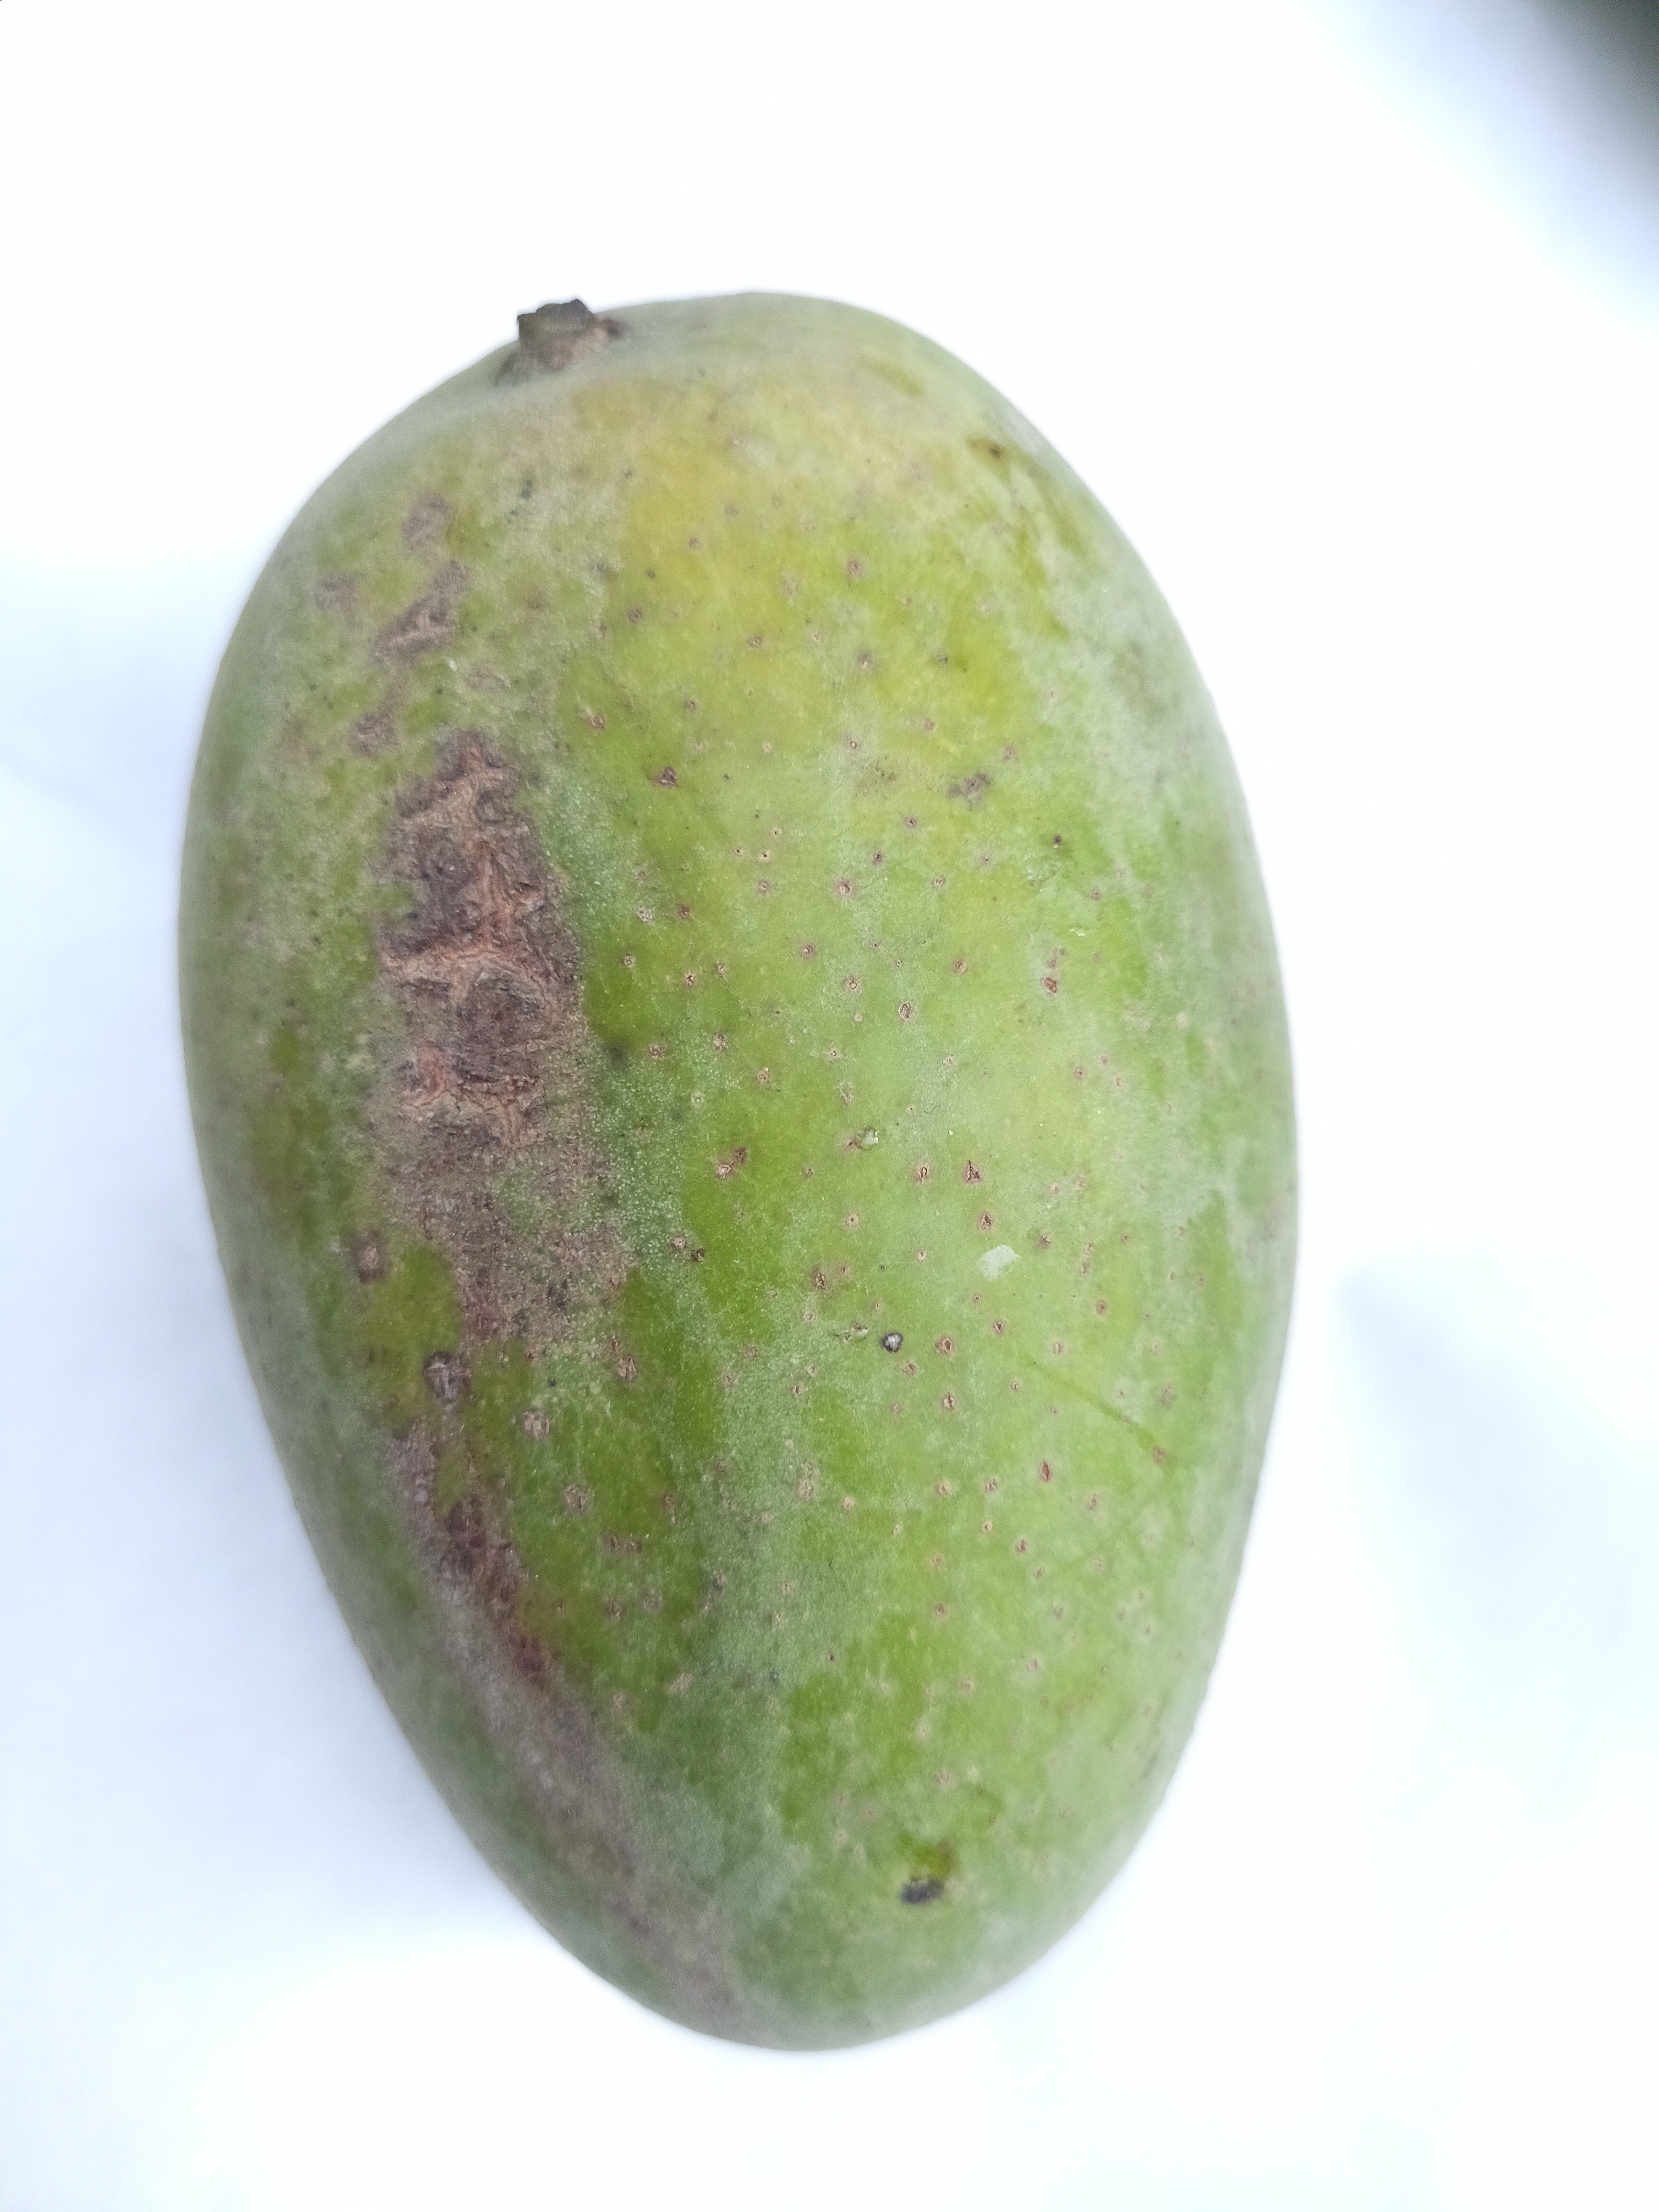
Mango variety: Amrapali